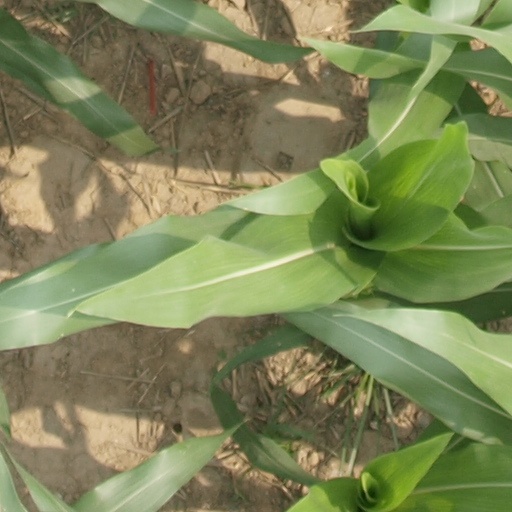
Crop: maize; corn